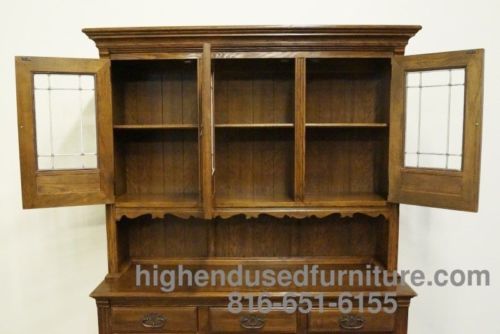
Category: cabinet